Tulasi in Hinduism

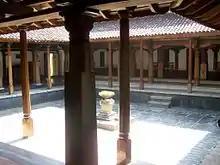
An altar with tulasi plant for daily worship in a courtyard in India

The "Devi Bhagavata Purana" regards Tulasi as a manifestation of Lakshmi, the goddess of wealth and prosperity, and the principal consort of Vishnu. Once upon a time, King Vrishadhvaja—a devotee of the god Shiva—banned worship of all other deities except for that of his patron god. The agitated sun god, Surya, cursed him that he would be abandoned by Lakshmi. Upset, Shiva pursued Surya, who fled, finally seeking shelter with Vishnu. Vishnu said to the deities that years had passed on earth. Vrishadhvaja and also his heir-son were dead and his grandchildren—Dharmadhvaja and Kushadhvaja—were now worshiping Lakshmi to gain her favor. Lakshmi rewarded their efforts by being born as their daughters Tulasi to Dharmadhvaja, and Vedavati to Kushadhvaja, respectively. In time, Tulasi gave up all her royal comforts, and went to Badrinath to perform a penance to gain Vishnu as her husband. The god Brahma was pleased with her penance, but told her that she would have to marry the daitya Shankhacuda (The reincarnation of Sridama, a devotee of Krishna) before she could marry Vishnu. Shankhacuda is regarded as an Aṃśāvatāra of Vishnu.